History of Moravia

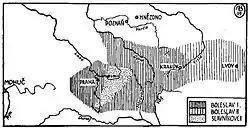
Bohemian state in the 10th century

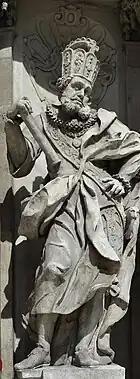
Jobst of Moravia, Margrave of Moravia and King of the Romans. Josef Leonard Weber, ca 1748

Following the defeat of the Magyars by Emperor Otto I at the Battle of Lechfeld in 955, Otto's ally Boleslaus I, the Přemyslid ruler of Bohemia, received Moravia. Bolesław I Chrobry of Poland annexed Moravia in 999, and ruled it until 1019, when the Přemyslid prince Bretislaus recaptured it. Since then, Moravia has shared its history with Bohemia. Upon his father's death in 1034, Bretislaus also became the ruler of Bohemia. In 1055, Bretislaus decreed that the Bohemia and Moravia would be inherited together by primogeniture, although he also provided that his younger sons should govern parts (quarters) of Moravia as vassals to his oldest son.